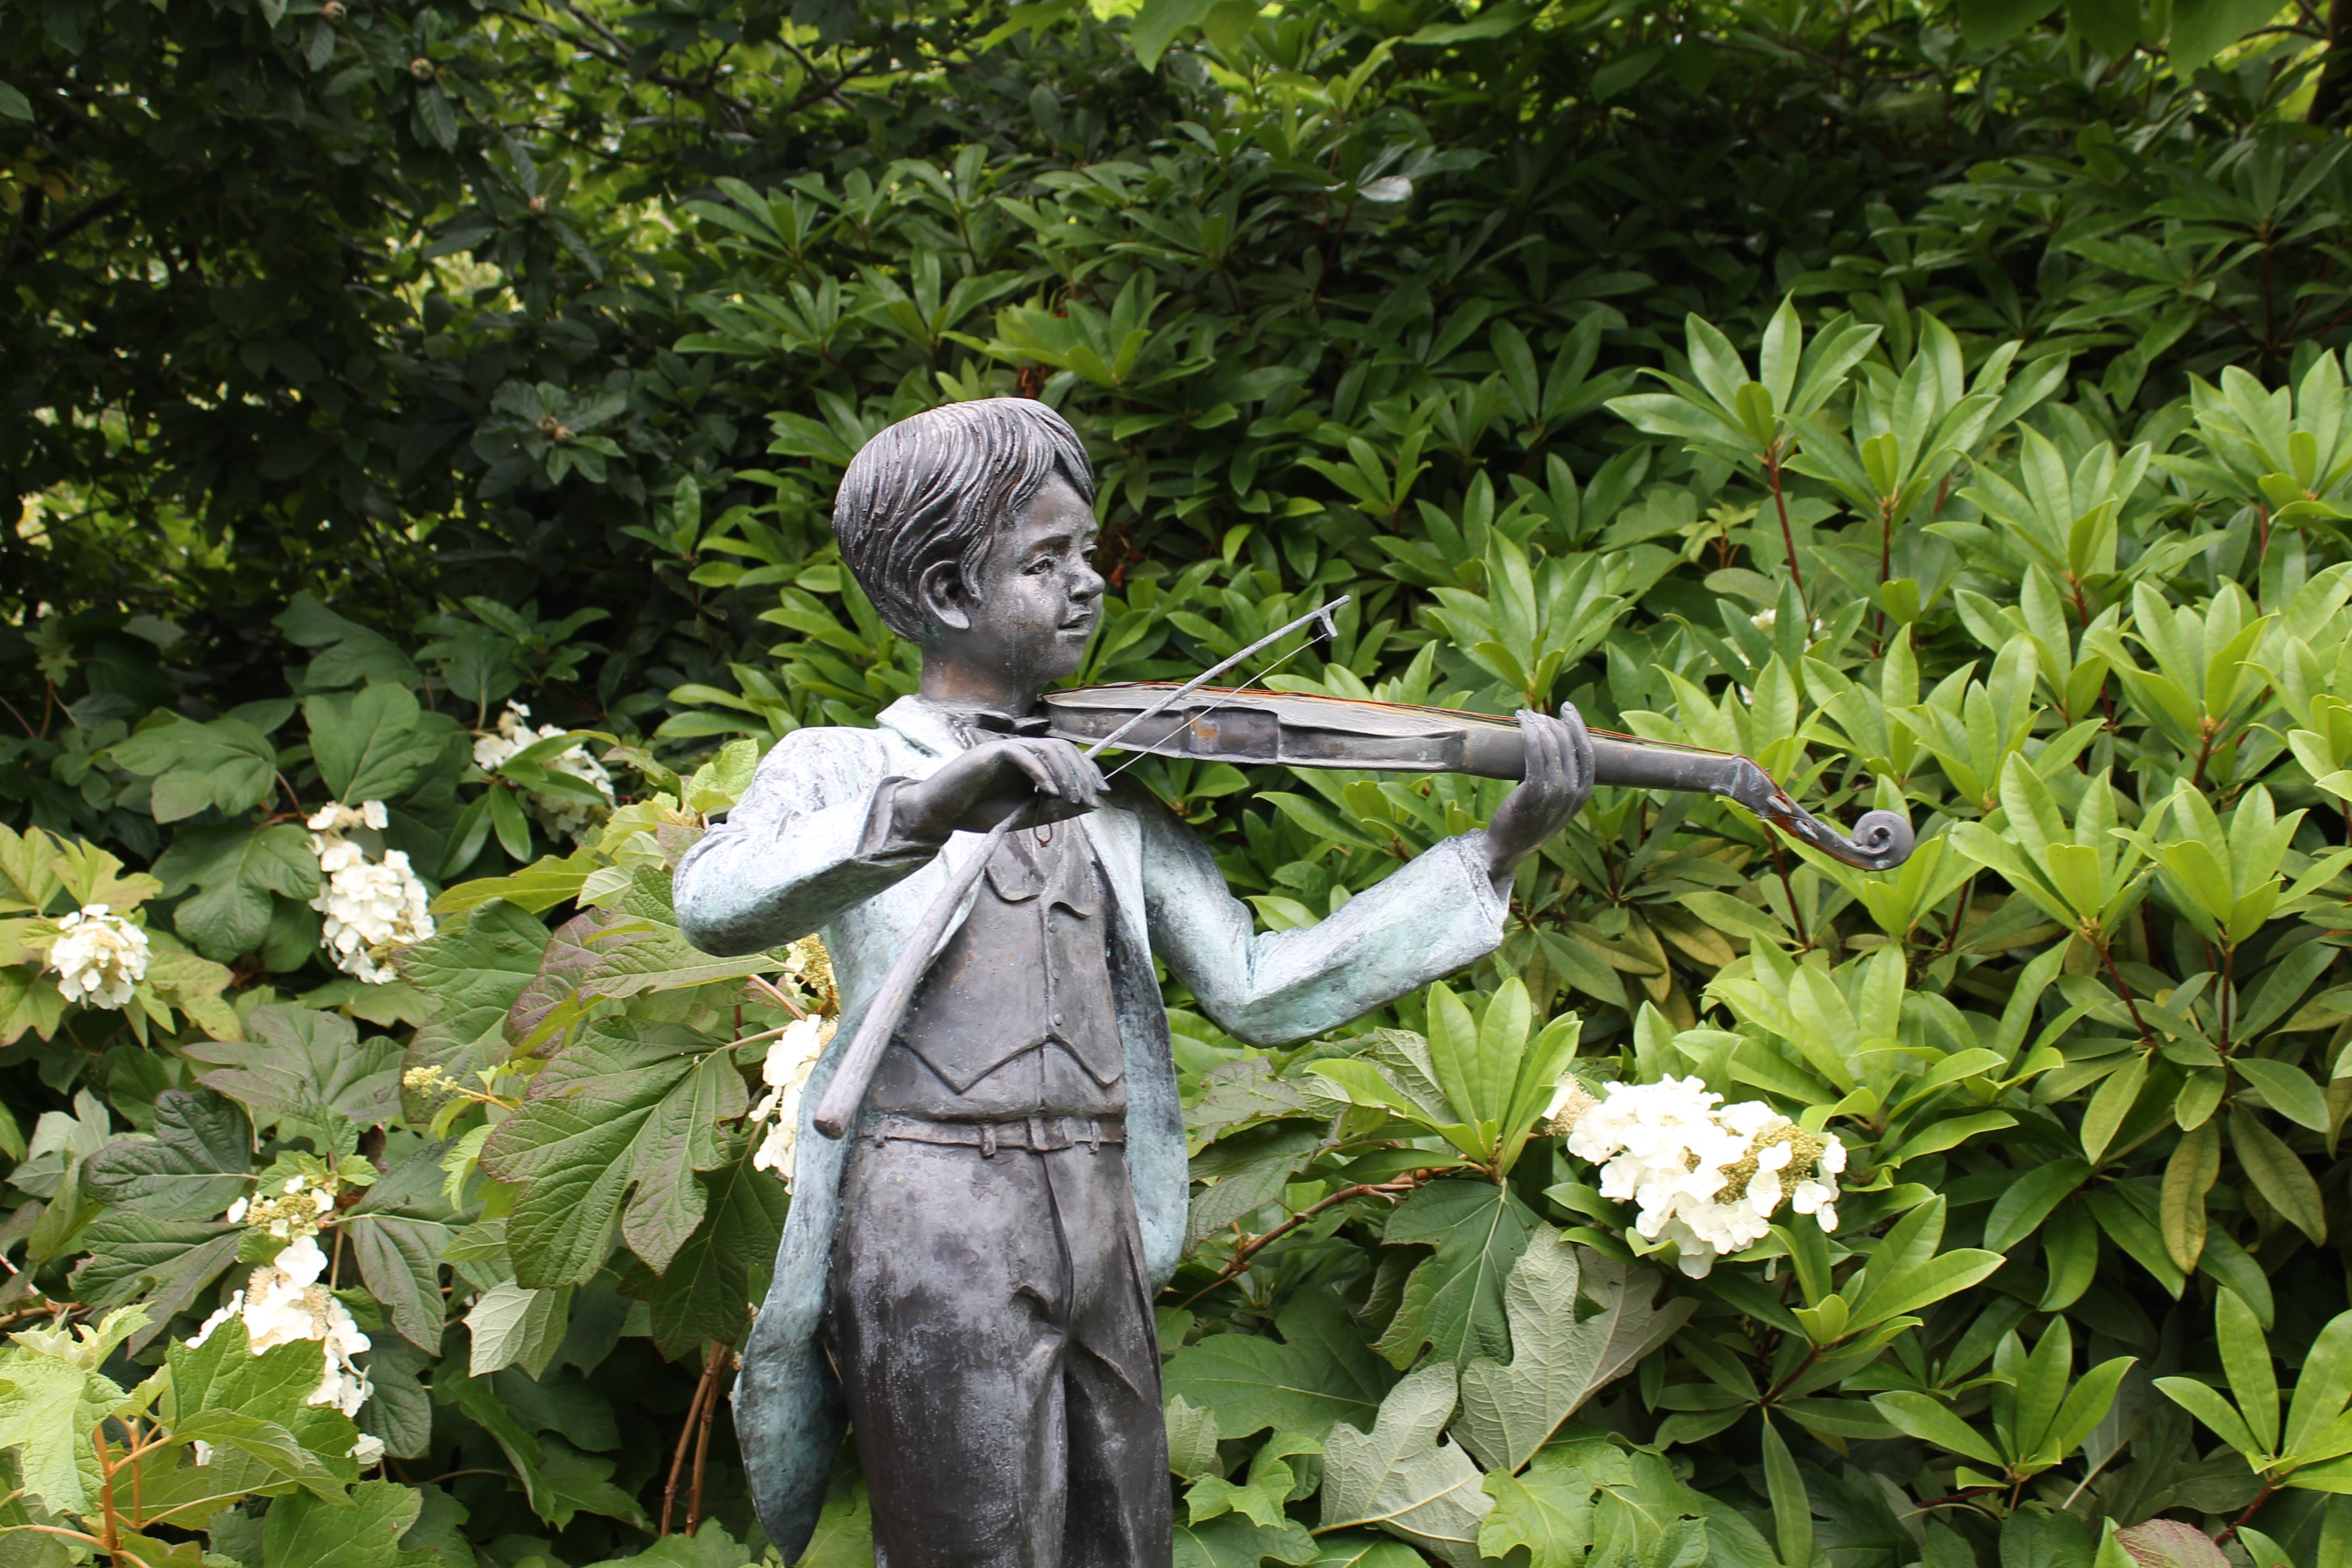
creative, flower, monument, statue, construction, green, jungle, metal, metal work, botany, garden, artwork, violin, australia, sculpture, art, creativity, design, victoria, metallic, mount macedon